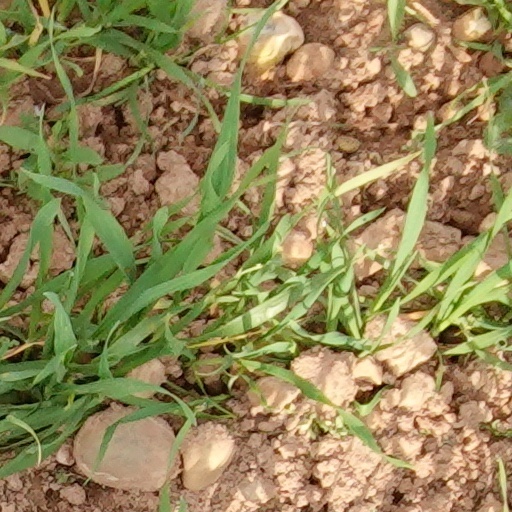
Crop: wheat